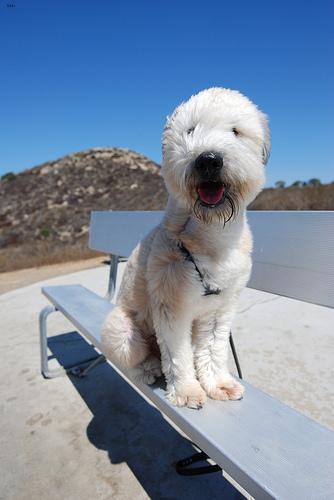
wheaten terrier